Tip O'Neill

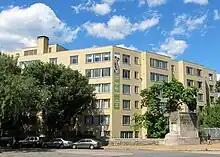
O'Neill's Washington, D.C., residence from 1964 to 1978

After retiring from Congress in 1987, O'Neill published his autobiography, "Man of the House". Though it had a mixed reception by critics it became a national best-seller. The book also helped turn him into a national icon, and O'Neill starred in a number of commercials, including those for Trump Shuttle, Commodore Computers, Quality International Budget Hotels and for Miller Lite, in which he appeared with Bob Uecker. Critics, however, noted some inaccuracies with his book such as his views of the Grenada invasion conflicting with his public opinions of the time, David Powers questioning that John F. Kennedy's aide Kenneth O'Donnell allegedly heard more shots during his assassination in a conversation with O'Neill, and Senator Barbara Mikulski saying that "Tip has his memoirs mixed up," regarding opposition towards O'Neill endorsing Geraldine Ferraro in the 1984 vice presidential election.